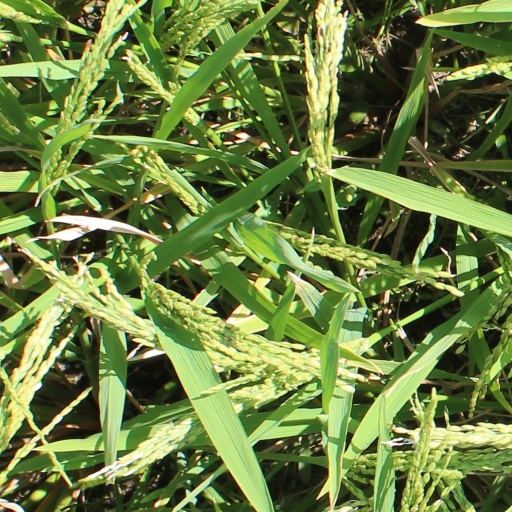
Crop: rice